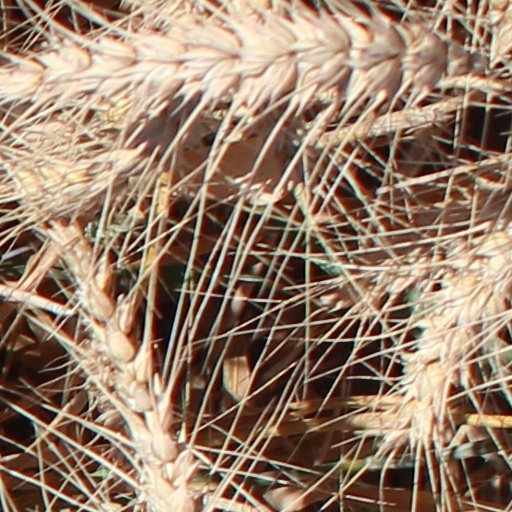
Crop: wheat